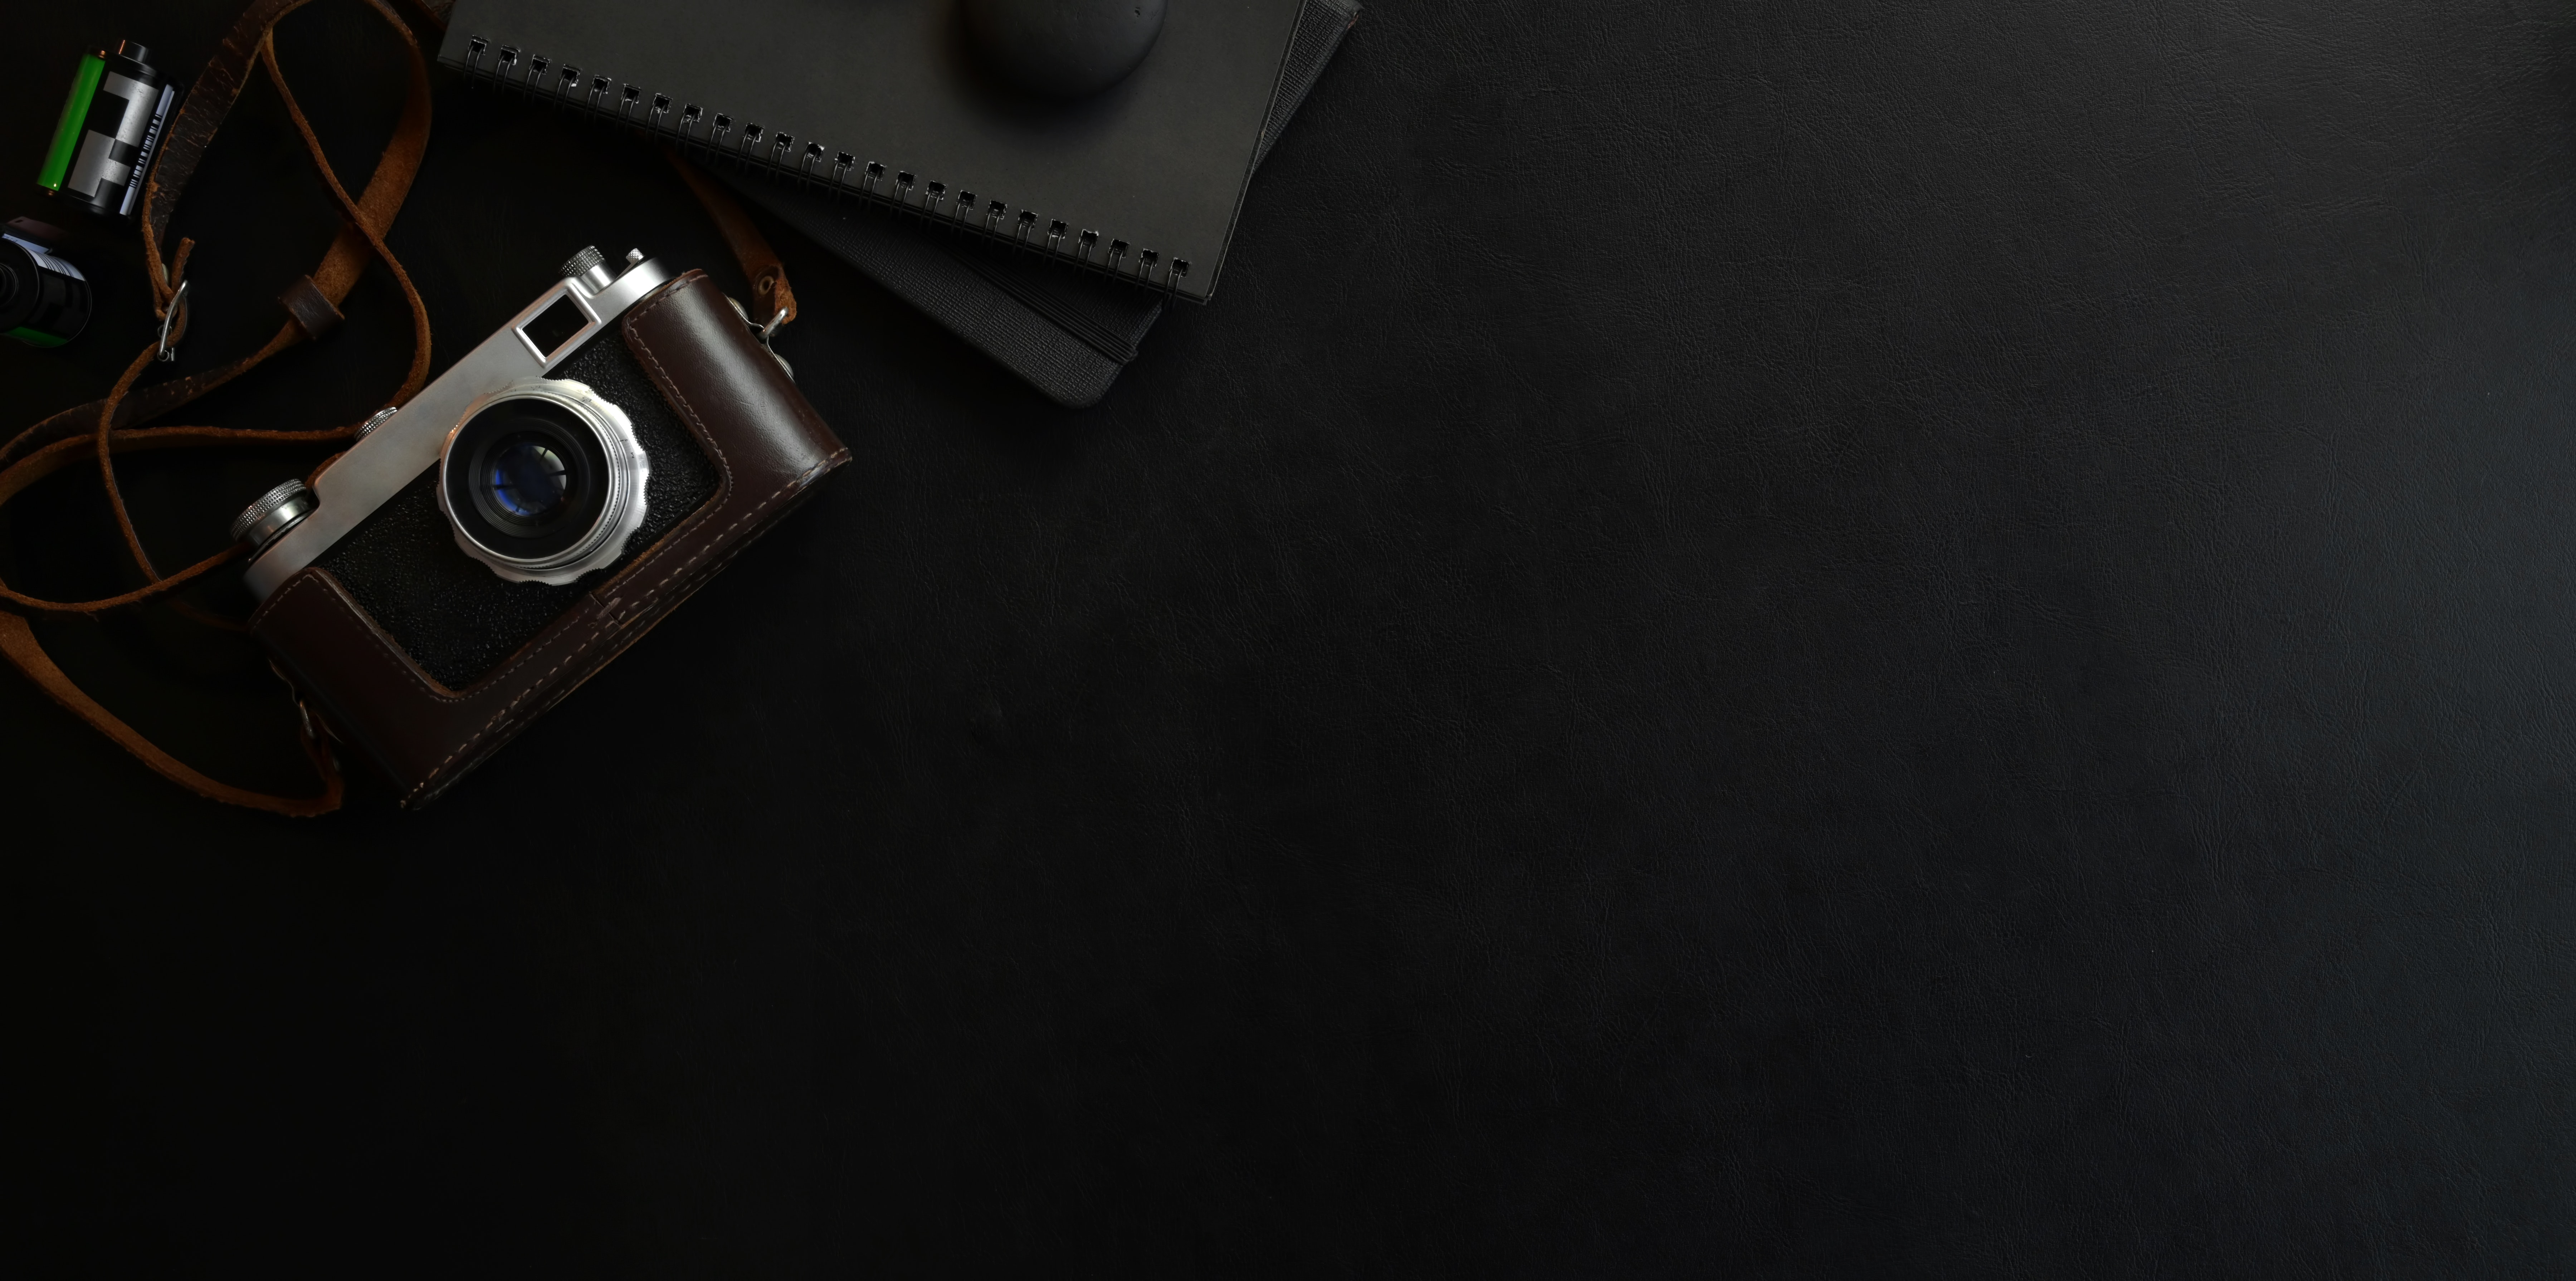
camera, leather, brown, Material property, still life photography, photography, strap, fashion accessory, audio equipment